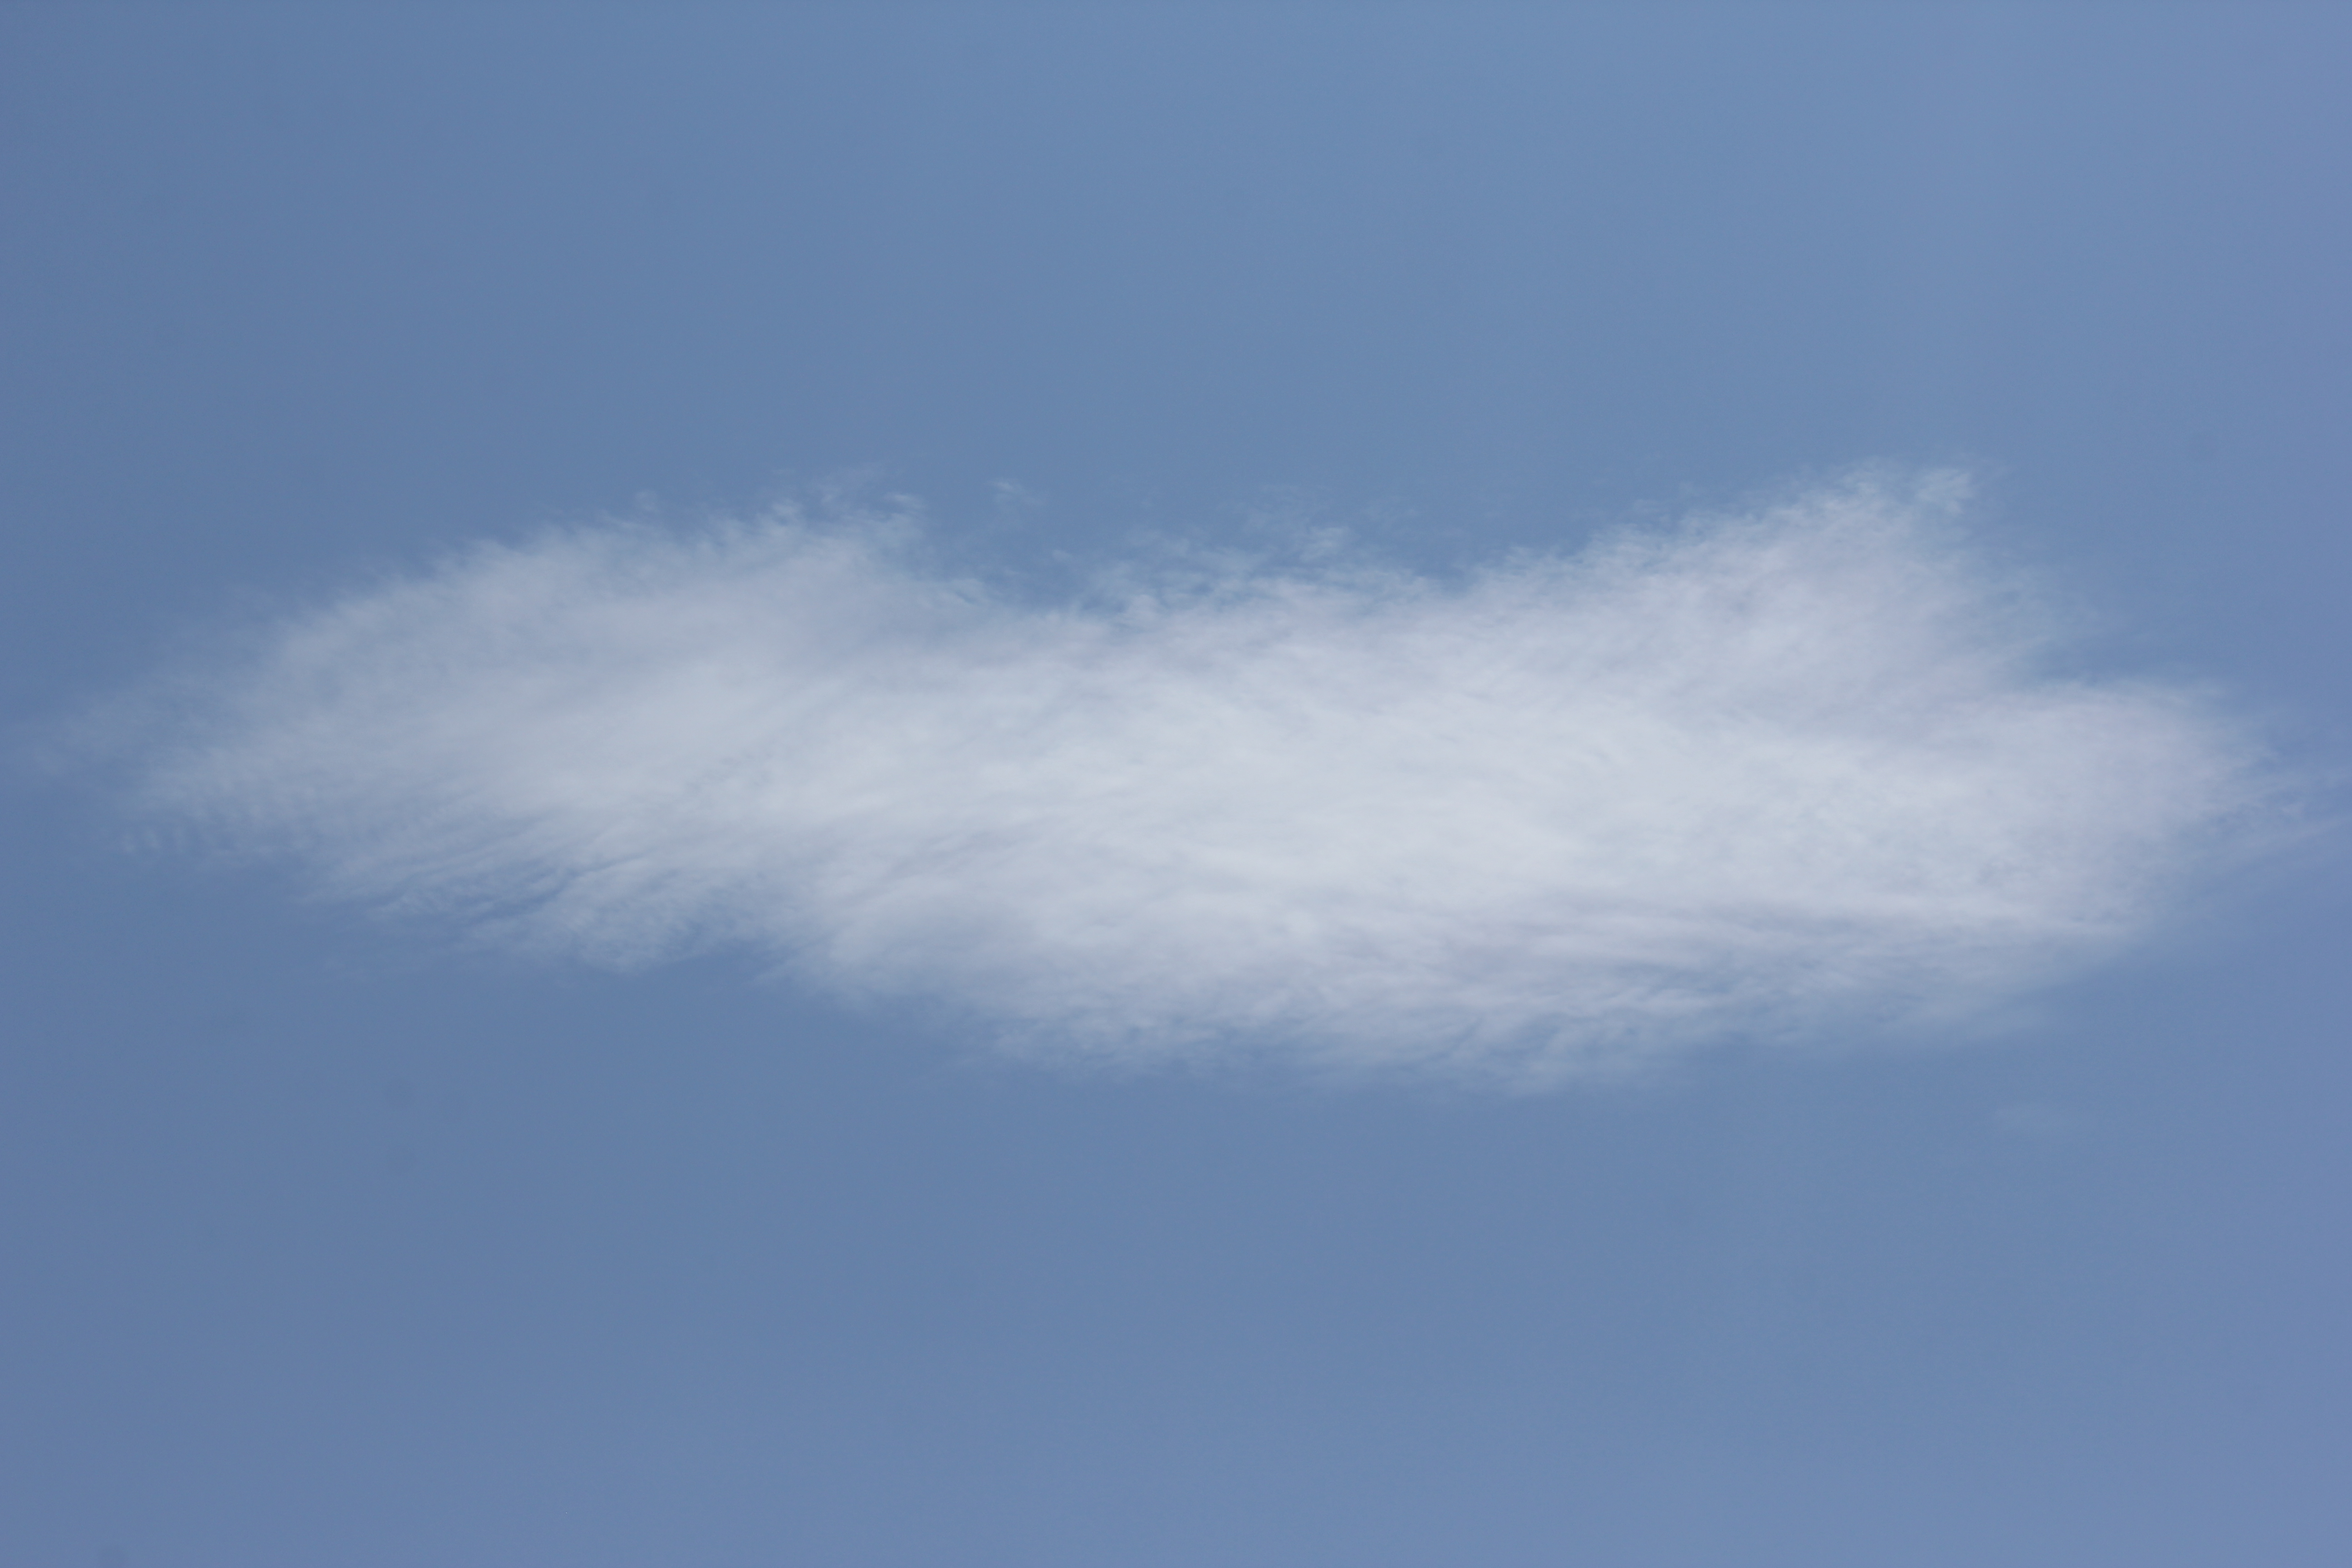
Cloud type: Cirrus